Answer in natural language. Is Statue (marked B) to the right of grey circular dining table (marked C)? Choose between the following options: yes or no
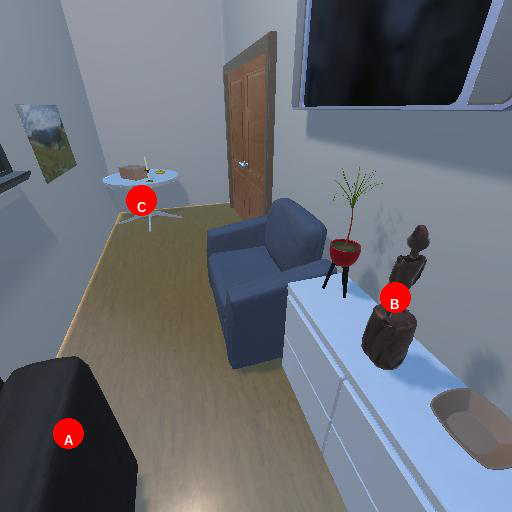
<answer>yes</answer>